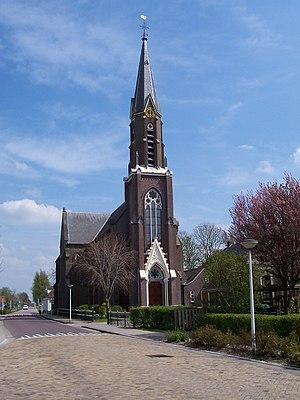
Wergea est un village de la commune néerlandaise de Leeuwarden, dans la province de Frise.